Video game censorship

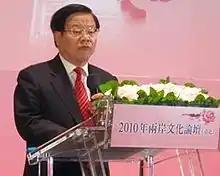
Cai Wu, former head of China's Ministry of Culture

Video game consoles were banned in Mainland China in June 2000. This ban was finally lifted in January 2014. However, the Chinese would still police video games which would be "hostile to China or not in conformity with the outlook of China's government". Reported by Bloomberg, metaphorically speaking, Cai Wu, head of China's Ministry of Culture, said "We want to open the window a crack to get some fresh air, but we still need a screen to block the flies and mosquitoes.".